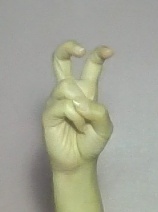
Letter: toot